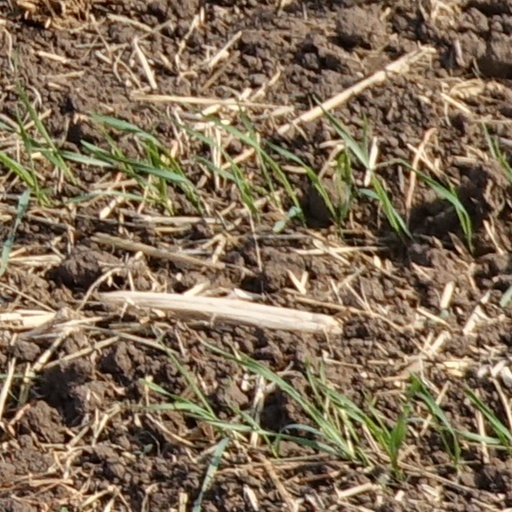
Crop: wheat